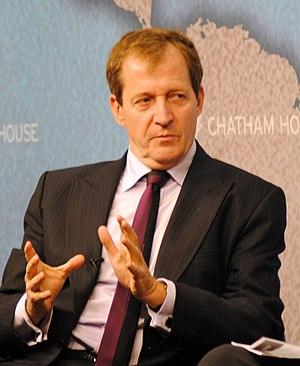
Alastair John Campbell, né le 25 mai 1957 dans le Yorkshire, est un journaliste et écrivain britannique, plus connu pour avoir été le directeur de la communication et de la stratégie de Tony Blair, Premier ministre du Royaume-Uni, de 1997 à 2003 avec qui il travaillait depuis 1994.